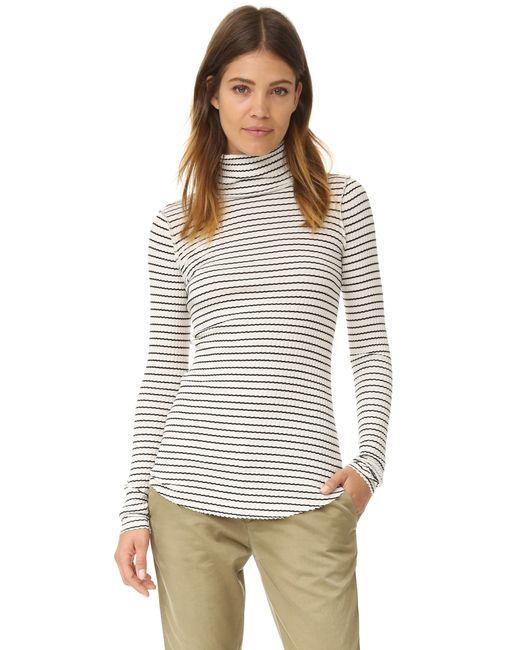
Langarmshirt mit Rollkragen und gewellten weißen und schwarzen Streifen